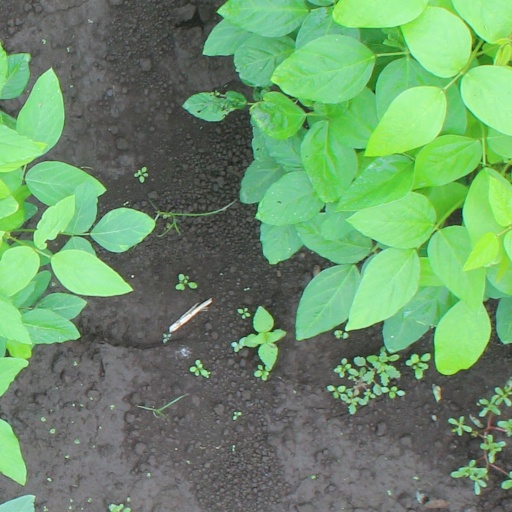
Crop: soybean